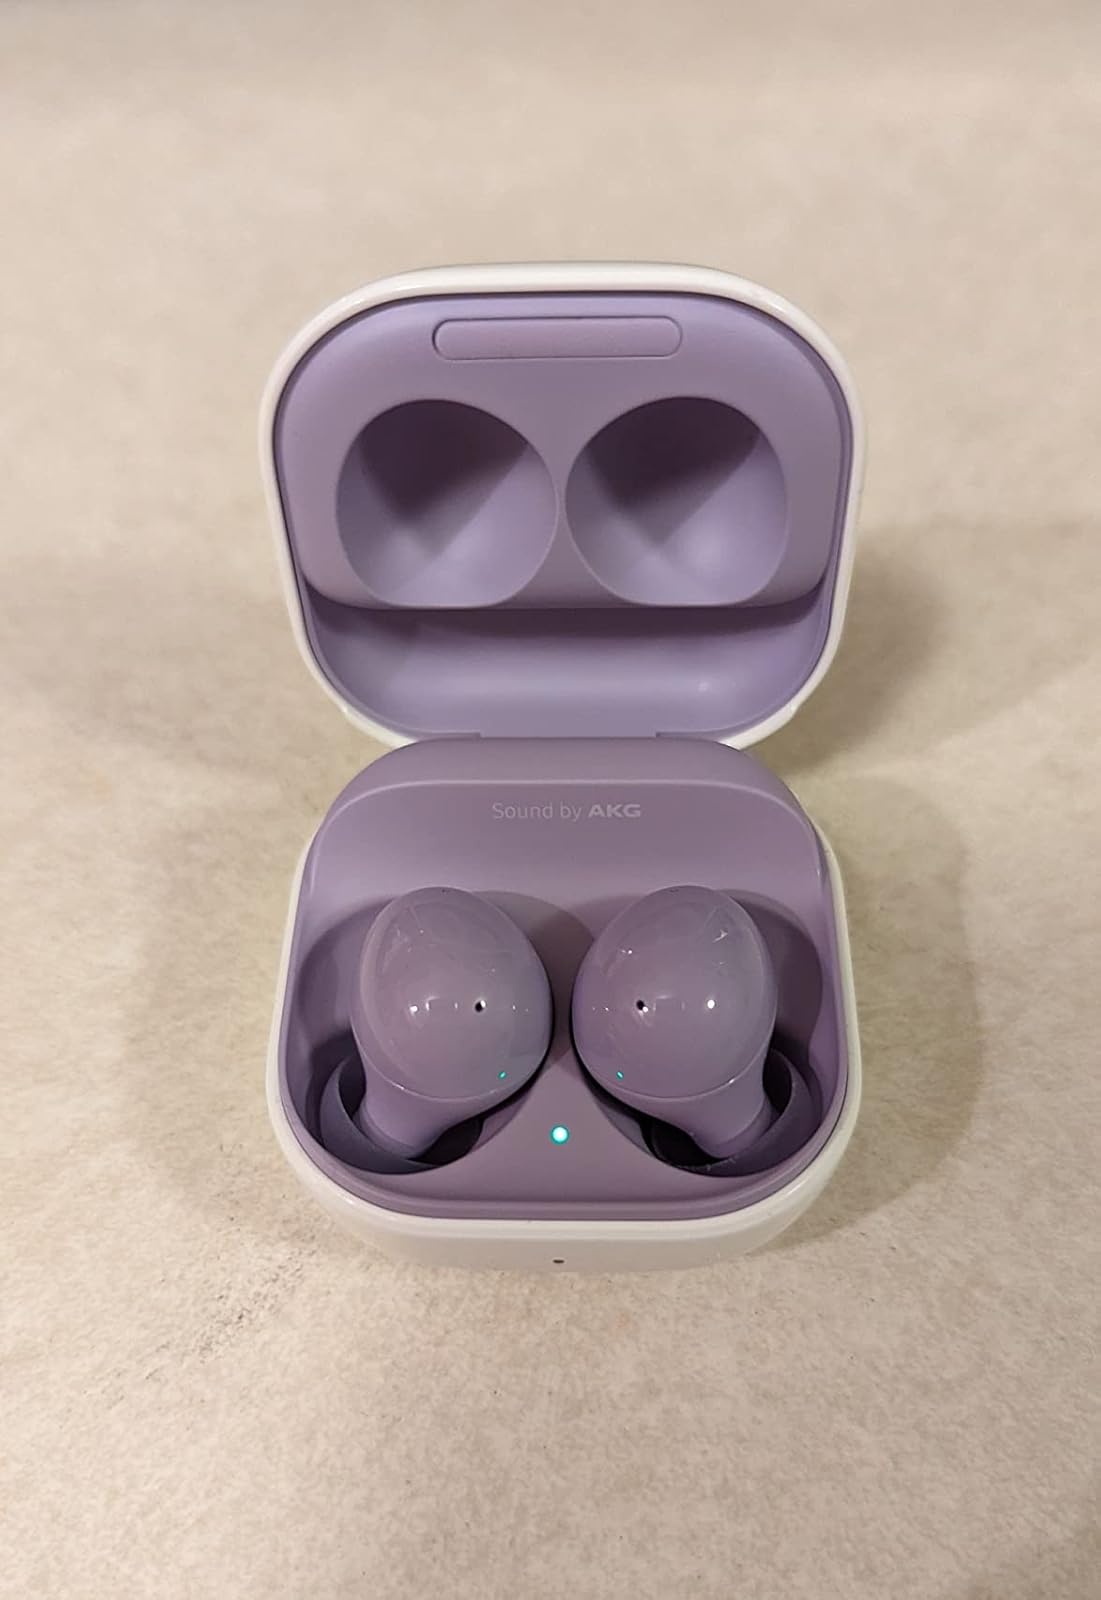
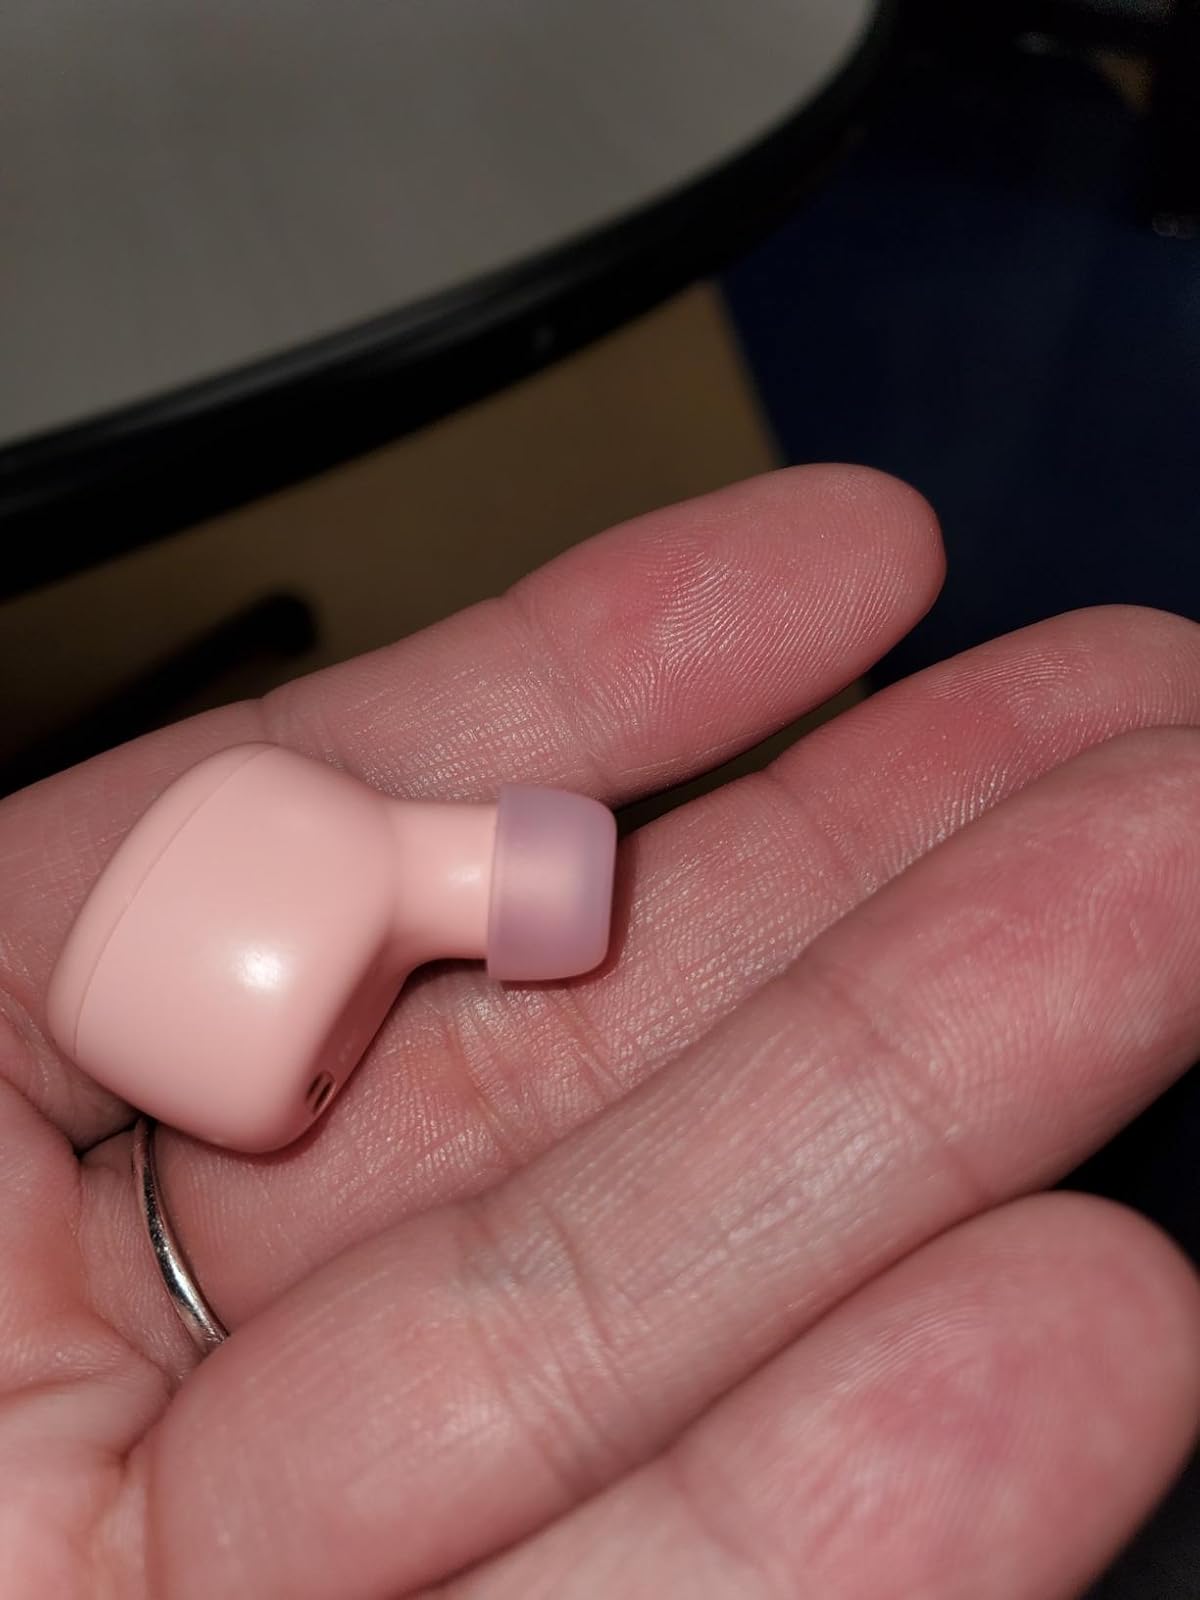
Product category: earbuds
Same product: no